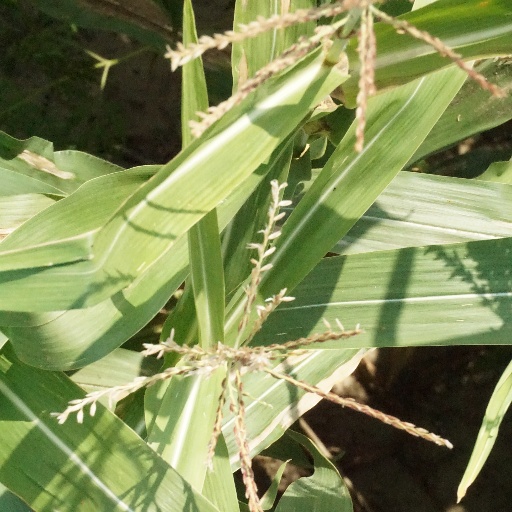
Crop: maize; corn